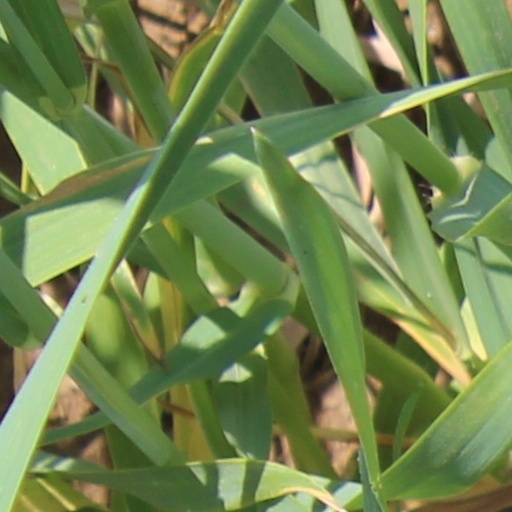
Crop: wheat